Liddel Castle

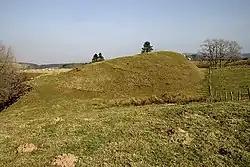
Earthworks are all that remains of Liddel Castle

Liddel Castle is a ruined castle in Liddesdale, by the Liddel Water, near Castleton in the Scottish Borders area of Scotland, in the former county of Roxburghshire. Liddel Castle is a scheduled monument.